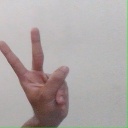
अक्षर: क